Jivani

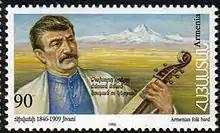
An Armenian postal stamp featuring Jivani playing a "kamani"

Jivani was an author of more than 800 songs, written in romantic, ironical or realistic styles. He had the good knowledge of 19th century Armenian literature, and was influenced by it. He used clear forms of Armenian language, avoided of foreign transliterations. His songs were mainly devoted to the problems of social protest, poverty and lawlessness ("The Life in the Village", "Worker", etc.). In his songs Jivani condemned oppressors, represented the struggle of Armenian people against foreign rule, sang about the brotherhood of people. Many of Jivani's songs ("The Unhappy Days", "Mother", "At this night", "A good comrade", "I am an apricot tree", "Look at them") became popular.